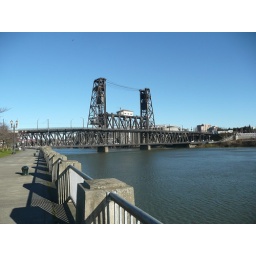
The Steel Bridge, double-list bridge over the Williamette River in Portland, rail on the lower level, road on the upper, built 1912